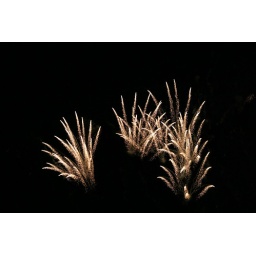
three flowers in the sky